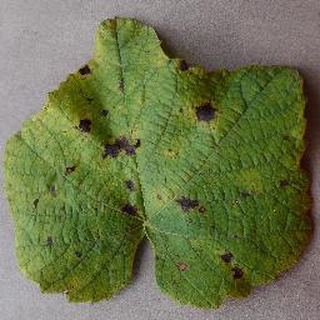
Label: grape_leaf_blight